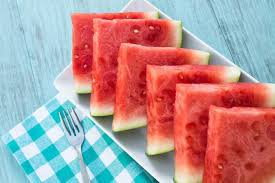
Label: Watermelon